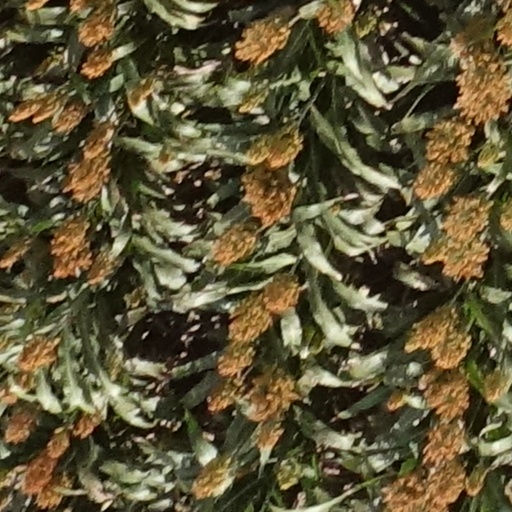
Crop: sorghum